Salim Boukhanchouche

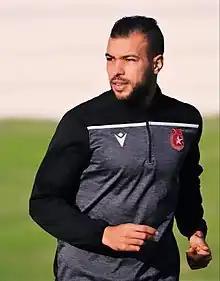
Boukhanchouche with ES Sahel in 2020

Salim Boukhanchouche (born 6 October 1991) is an Algerian professional footballer who plays as a defensive midfielder for USM Alger.